Aura Garrido

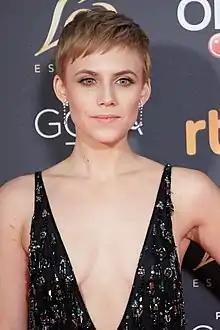
Garrido in 2019

Aura Garrido Sánchez (born 29 May 1989) is a Spanish film and television actress. She has appeared in such films as "Stockholm" and the television series "El ministerio del tiempo".